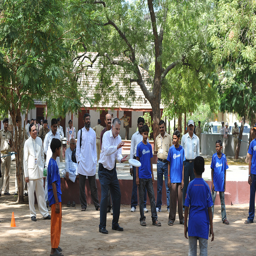
A crowd of people standing around a man with a white frisbee.
A man in a suit plays Frisbee with some children
Man in a crowd of men and boys catching a frisbee
an elderly man showing a group of people how to play with a white frisbee
The man is playing Frisbee with the little boy.